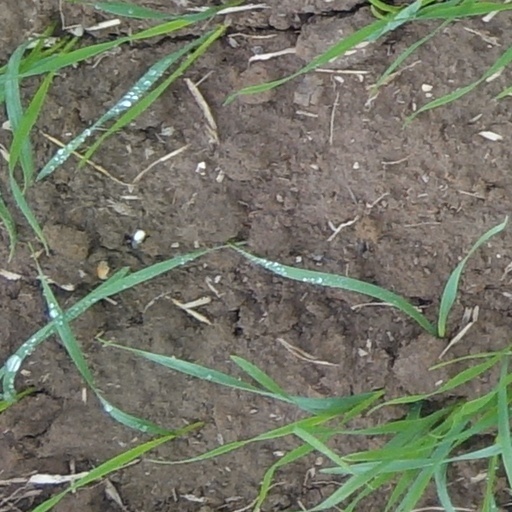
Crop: wheat